Tea egg

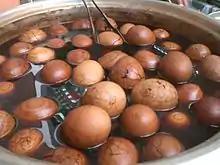
A batch of tea eggs with shells still attached, soaking in a brew of spices and tea

When the shell is peeled off, the egg has regions of light and dark brown, with a mid-brownish tone along the cracks of the shell. The yolk is yellow all the way through, though overcooked eggs will have a thin, harmless greyish layer while the core is the usual yellow. The flavor depends on the tea (type and strength) and variety of spices used. Five-spice powder adds a savory, slightly salty tone to the egg white, and the tea brings out the yolk's flavor.